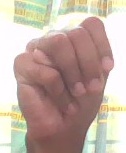
ASL sign: M